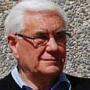
Age: 72